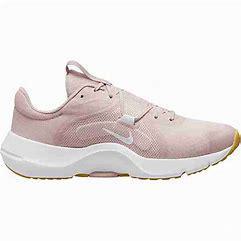
Brand: Nike
Model: In Season Tr 13